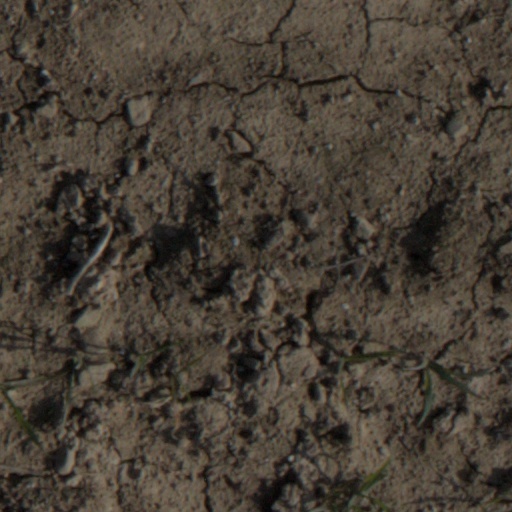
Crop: wheat